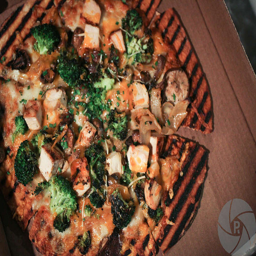
A pizza with a bunch of different toppings on it
The meal is prepared and ready to be eaten.
A grilled pizza with chicken, broccoli and cheese.
Vegetables and chicken are on a pizza in a pizza box.
A flatbread pizza with several vegetables and meats on it.